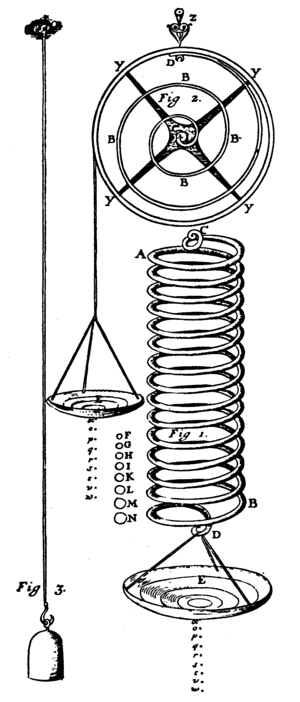
Robert Hooke est un scientifique pluridisciplinaire anglais né le 18 juillet 1635 à Freshwater et mort le 3 mars 1703 à Londres. Il est considéré comme l'un des plus grands scientifiques expérimentaux du XVIIᵉ siècle et l'une des figures clés de la Révolution scientifique de l'époque moderne.